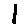
Label: 1